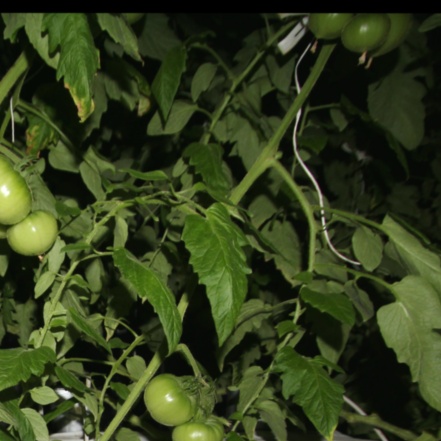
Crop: tomato